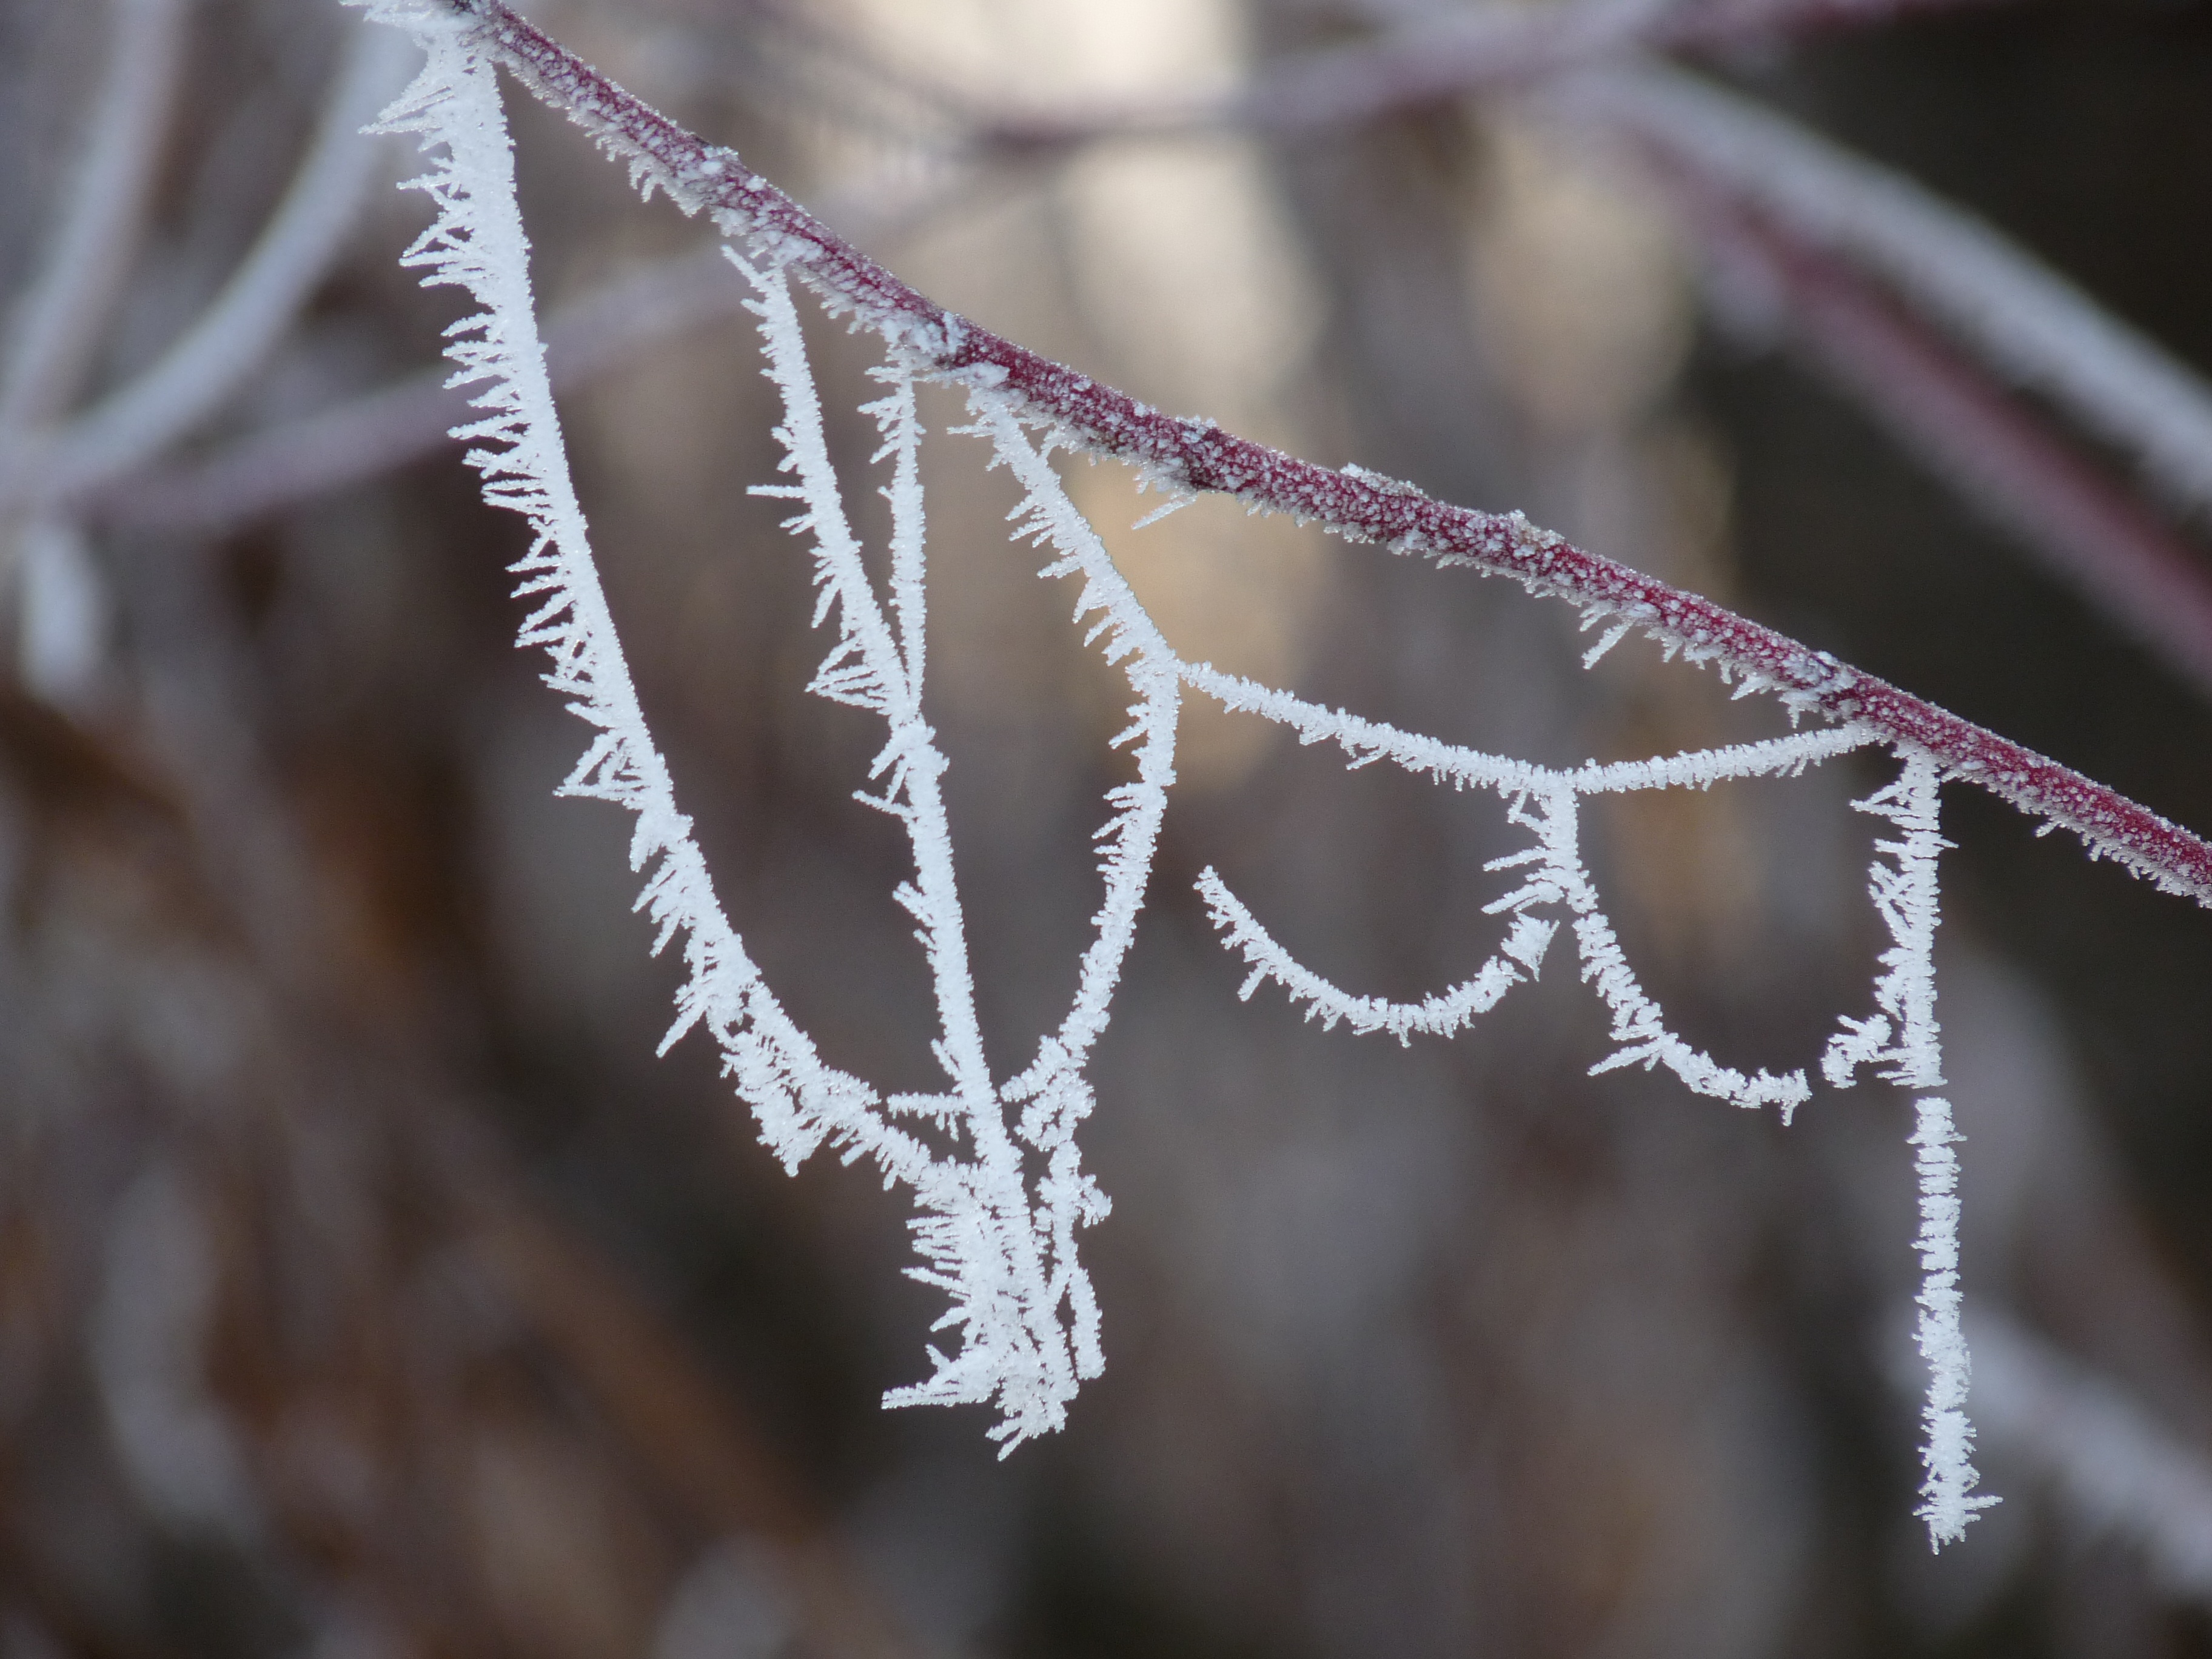
nature, branch, cold, winter, dew, plant, photography, leaf, flower, frost, ice, frozen, flora, season, twig, cobweb, close up, hoarfrost, moisture, freezing, macro photography, eiskristalle, plant stem